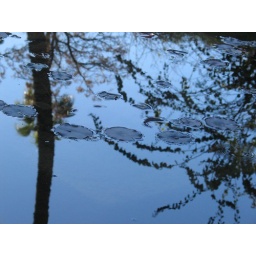
palm tree reflections and water lilies in Majorelle garden, Marrakech